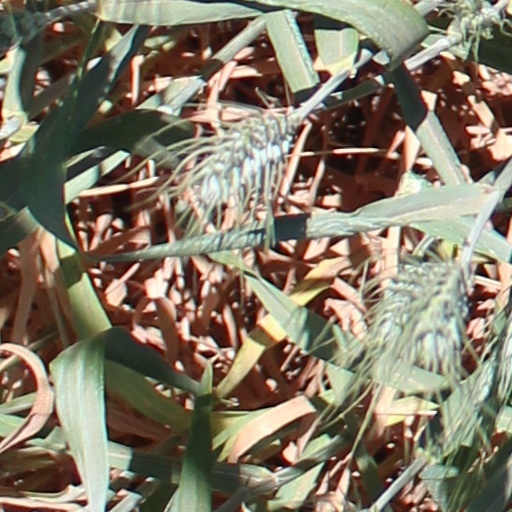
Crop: wheat